Guy Benson

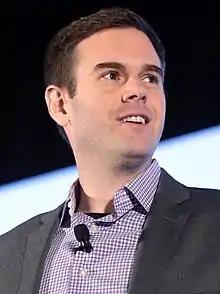
Benson in 2019

Guy Pelham Benson (born March 7, 1985) is political editor of Townhall.com, an American columnist, commentator, and political pundit. He is a contributor to Fox News and a conservative talk radio host on Fox News Radio.